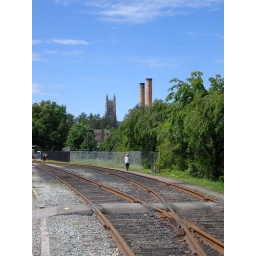
ornate religion, trees and sky, and tech infrastructure. with a tiny person in the middle.